Jagdschloss Grunewald

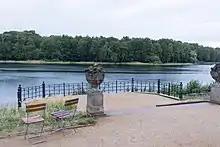
The terrace

The fortified castles, formerly built to secure the sphere of influence according to economic and strategic aspects, which served both as a defensive structure and as an administrative and residential residence, offered hardly any protection due to the further development of small arms and cannons and thus lost more and more of their importance. In addition, the territorial claim to sovereignty of the sovereigns, such as that of the Elector of Brandenburg, whose greatest internal opponent was the landed gentry, had been consolidated. With the aim of avoiding armed conflicts and clarifying claims by legal means, Emperor Maximilian I passed an imperial law at the Imperial Diet of Worms on 7 August 1495 to preserve the "Ewiger Landfriede", which, however, was not observed by all nobles.